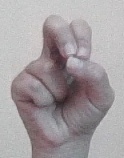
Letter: gaaf